U.S. Route 26

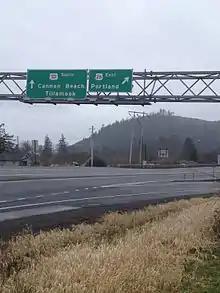
Start of US 26 in Oregon

Starting at a junction with US 101 near Seaside, US 26 heads southeast through the Coast Range to Portland. In the western Portland area, US 26 is a freeway known as the Sunset Highway. After passing through the Vista Ridge Tunnels, heading into Downtown Portland, it intersects with I-405 and runs along the Interstate southbound for about a half-mile before exiting onto surface streets at the waterfront, meeting Oregon Route 43 (OR 43) at Macadam Avenue before crossing I-5. After crossing the Willamette River and meeting at an incomplete interchange with OR 99E, US 26 then heads east on Powell Boulevard where it crosses I-205 and continues east to Sandy on what is known as the Mount Hood Highway No. 26, a four-lane divided highway that was supposed to be the Mount Hood Freeway, which was never built just south of Division Street.